Emin's pouched rat

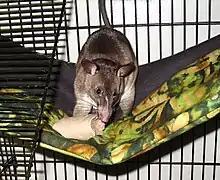
Emin's pouched rat

Both the Gambian pouched rat and Emin's pouched rat were introduced into the exotic pet trade. Unfortunately, many dealers and breeders failed to recognize the difference in the two species and some even tried breeding the two together. There have been reports of it being successful, and other reports of offspring dying at birth. Both species are sometimes kept as pets, but males can be territorial to others of the same species.